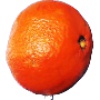
Label: clementine